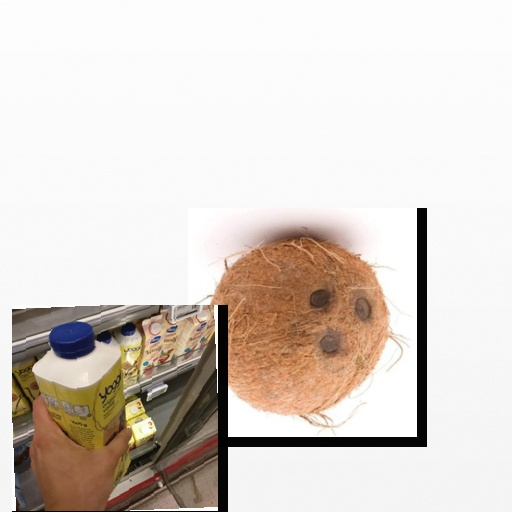
Food items: coconut, vanilla_yogurt